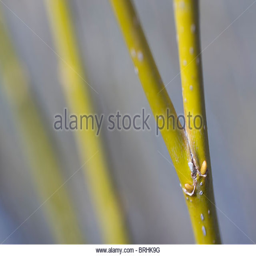
close up of the branches of a willow tree growing in the area